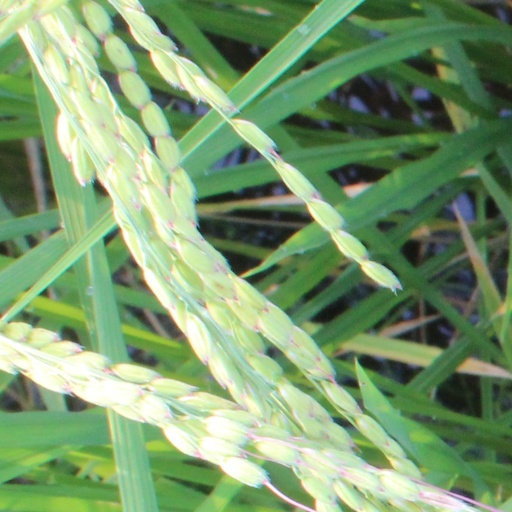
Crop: rice